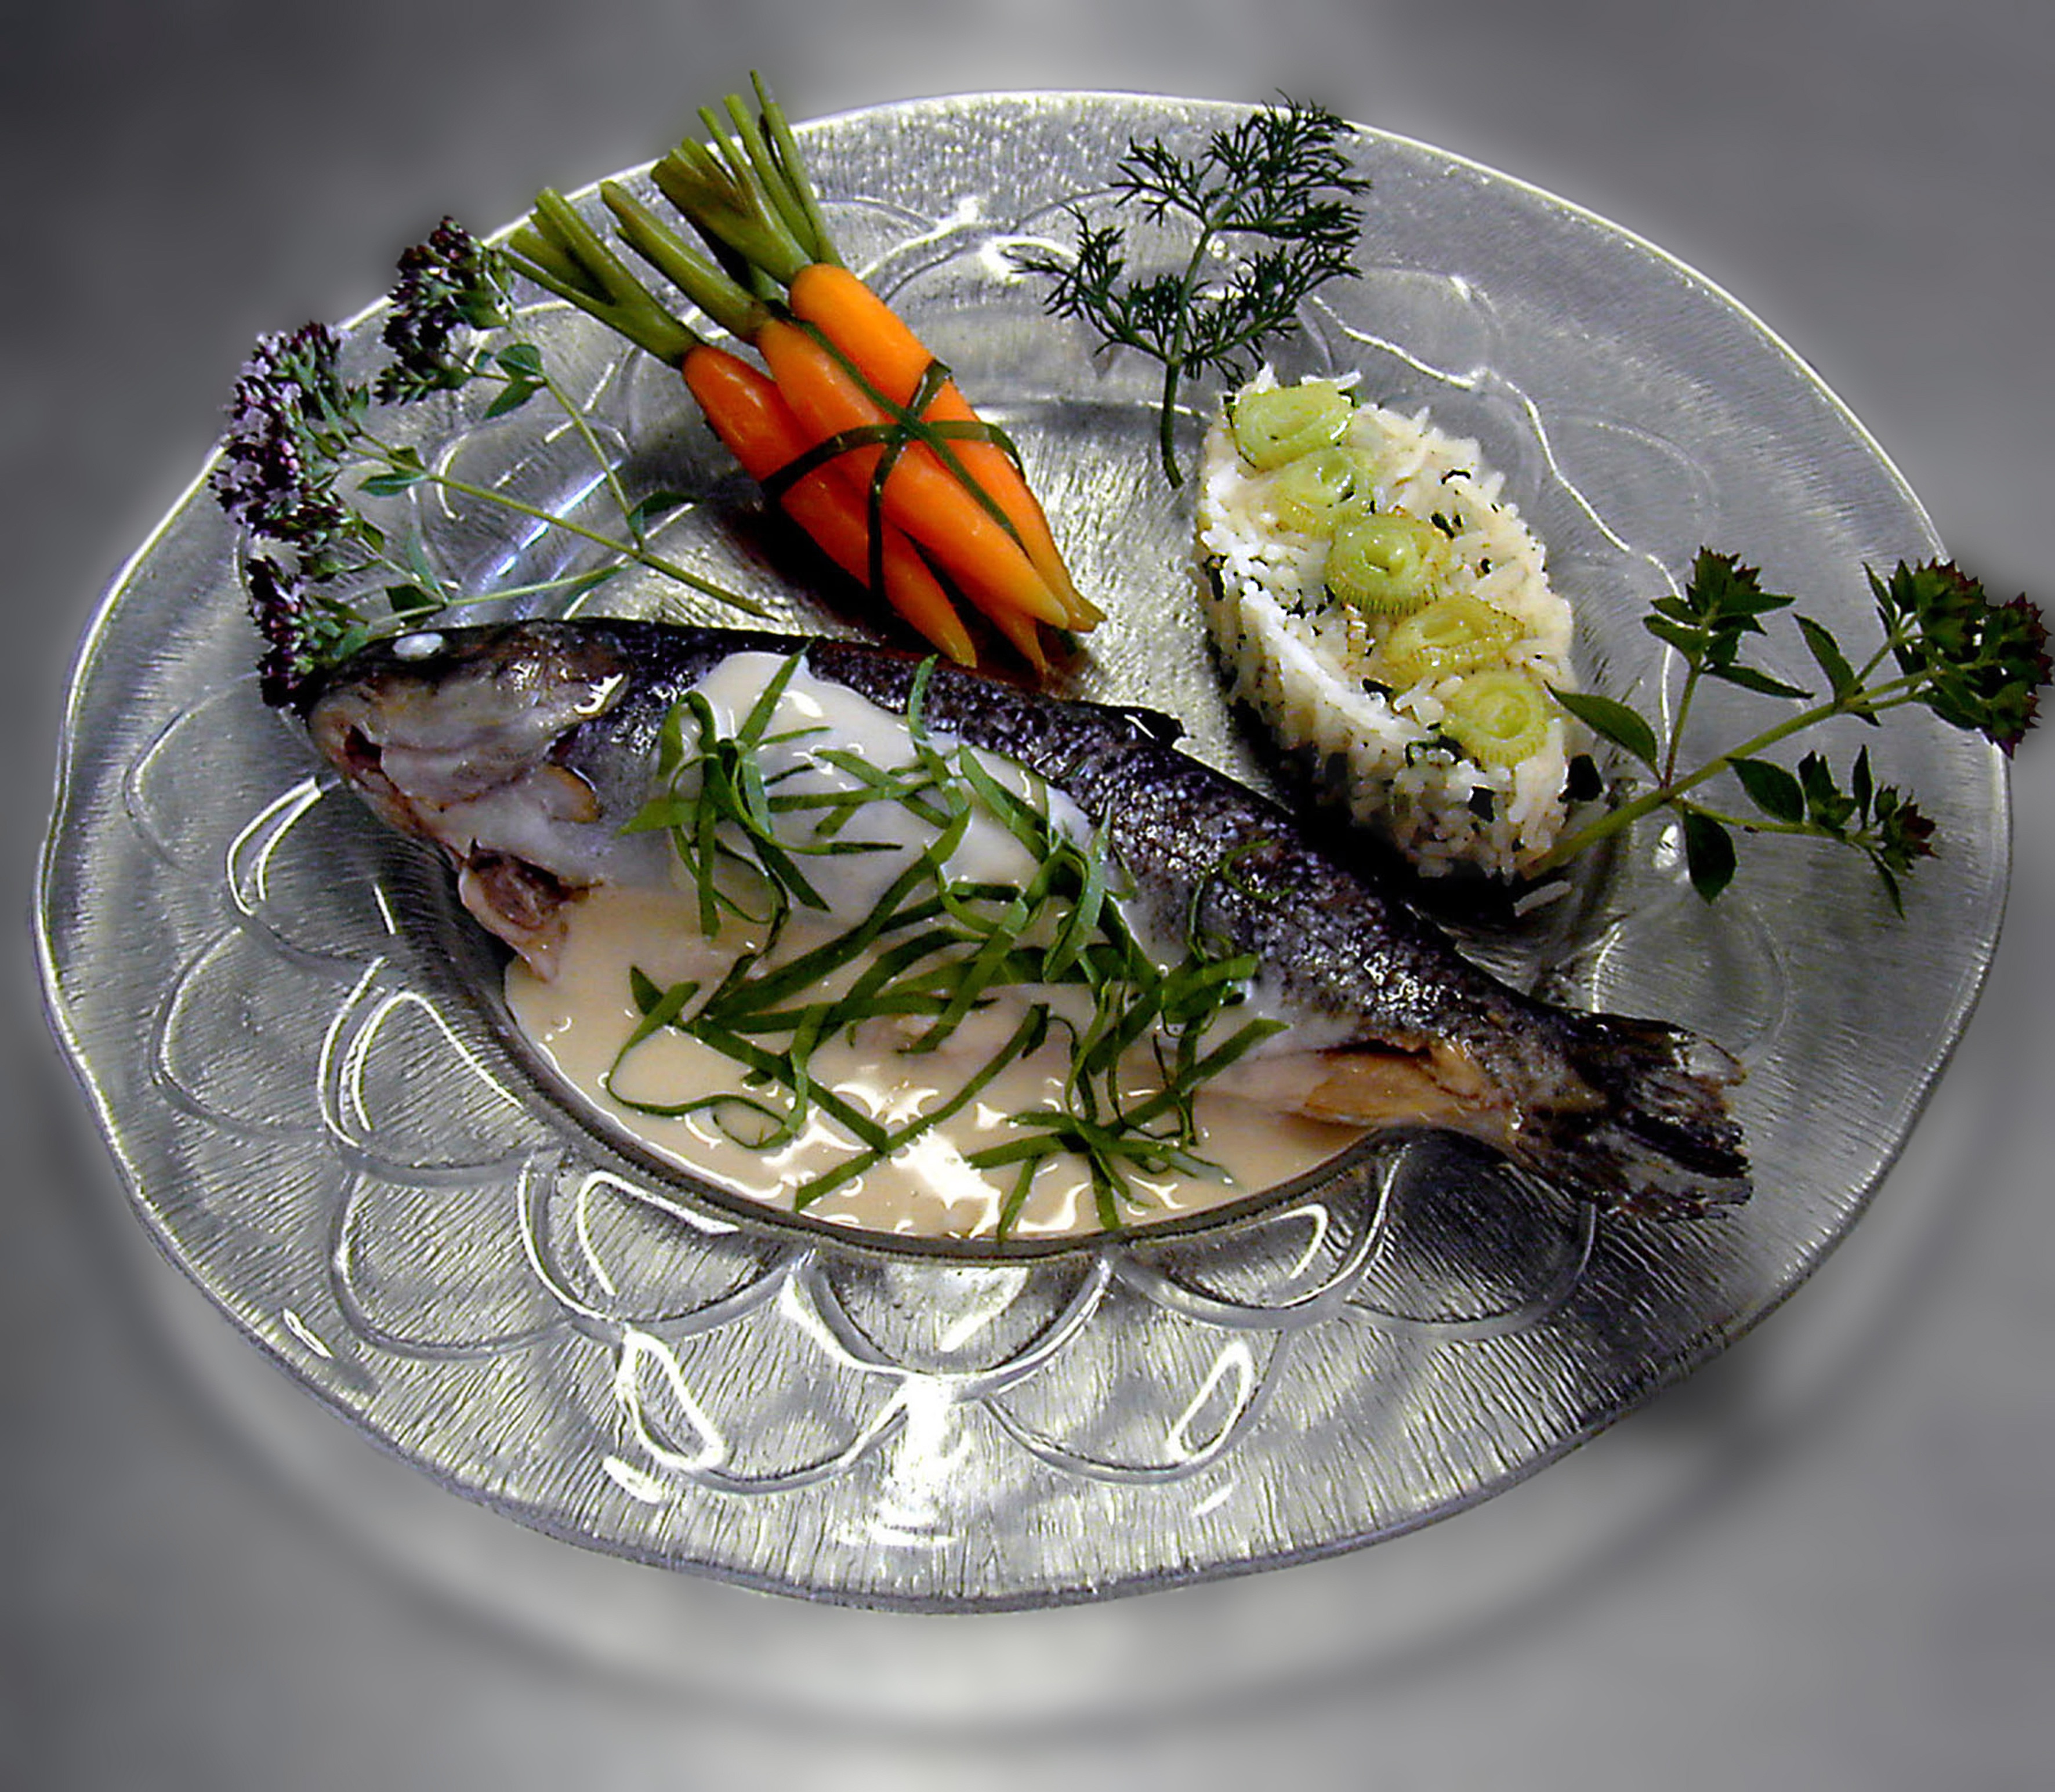
dish, meal, food, produce, menu, plate, seafood, fish, gourmet, eat, lunch, cuisine, rice, sardine, main course, garnish, court, herring, trout, carrots, brook trout, glass plate, menu sequence, forage fish, menu dining, of la carte, all you can eat